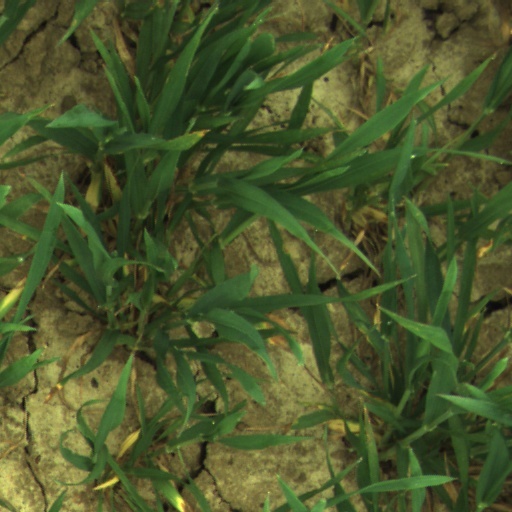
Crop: wheat